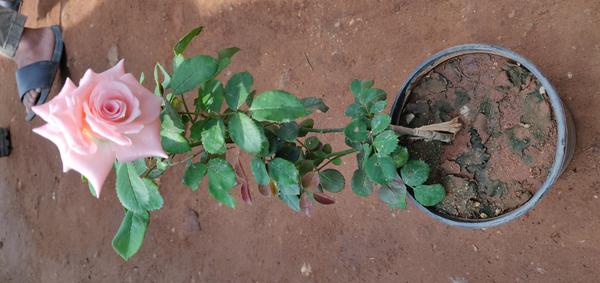
Plant: Rose